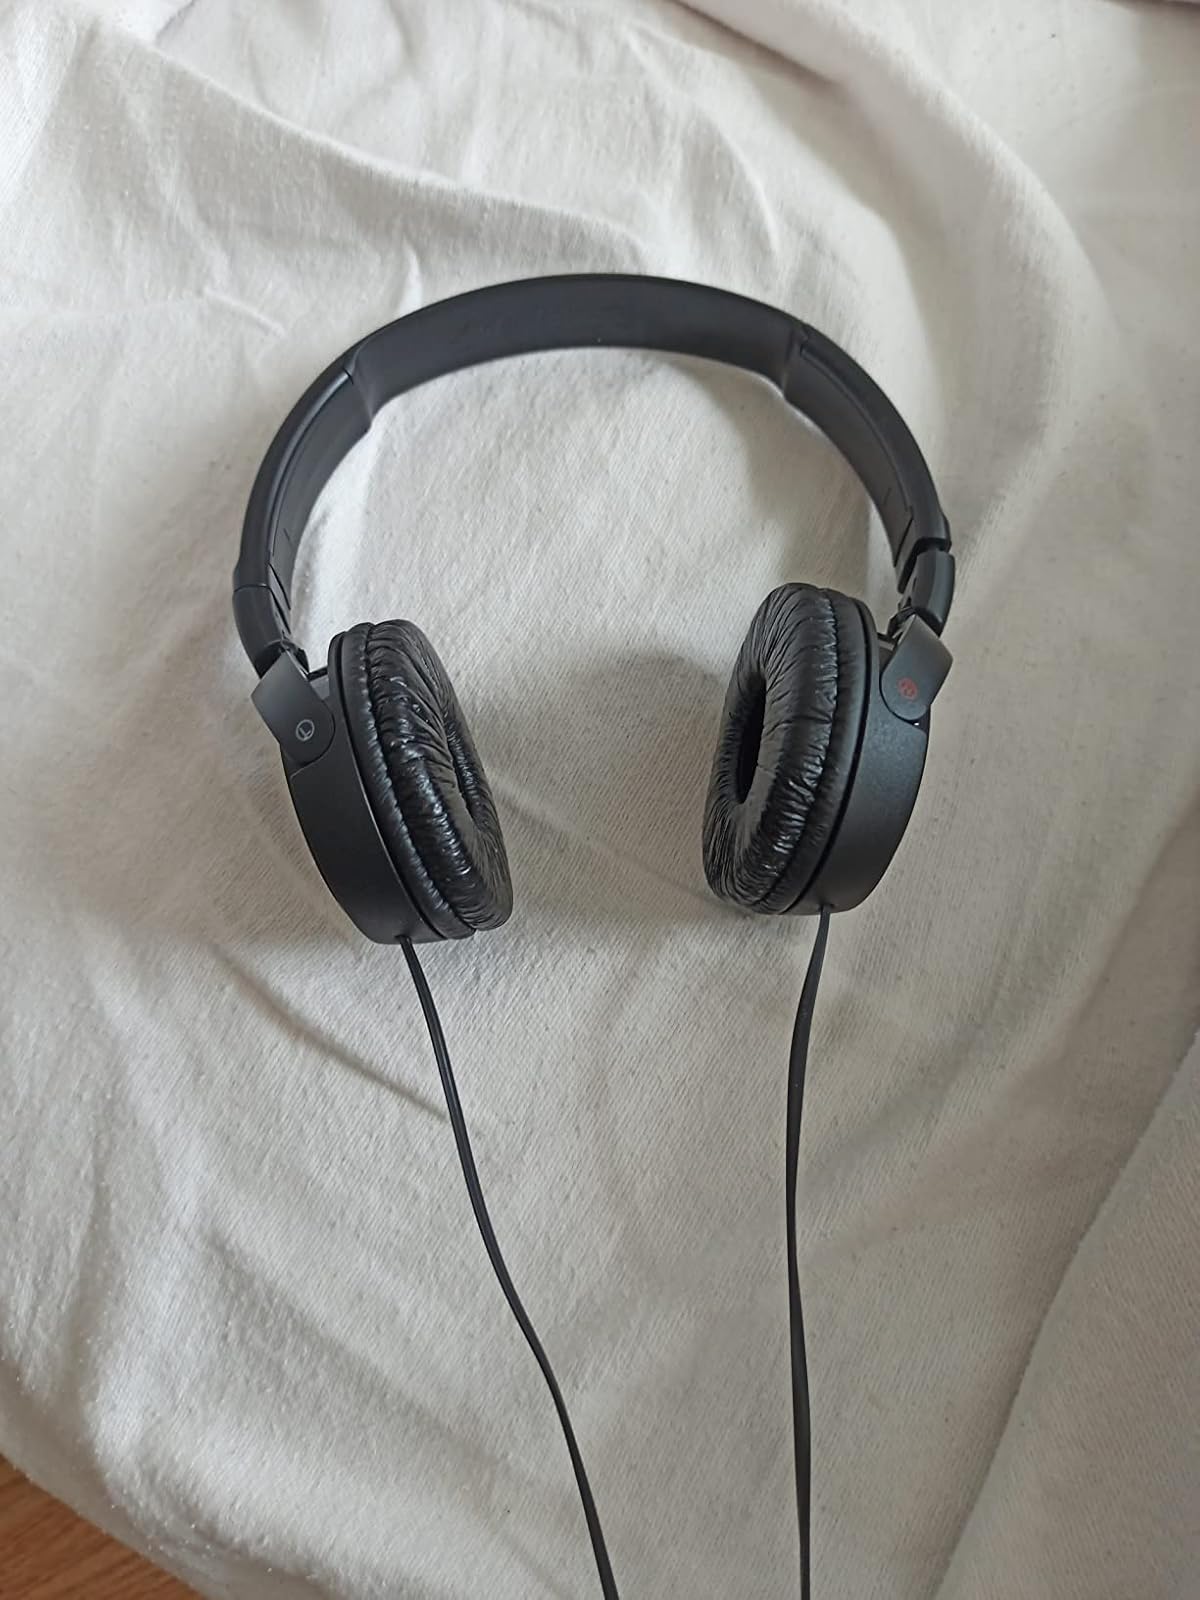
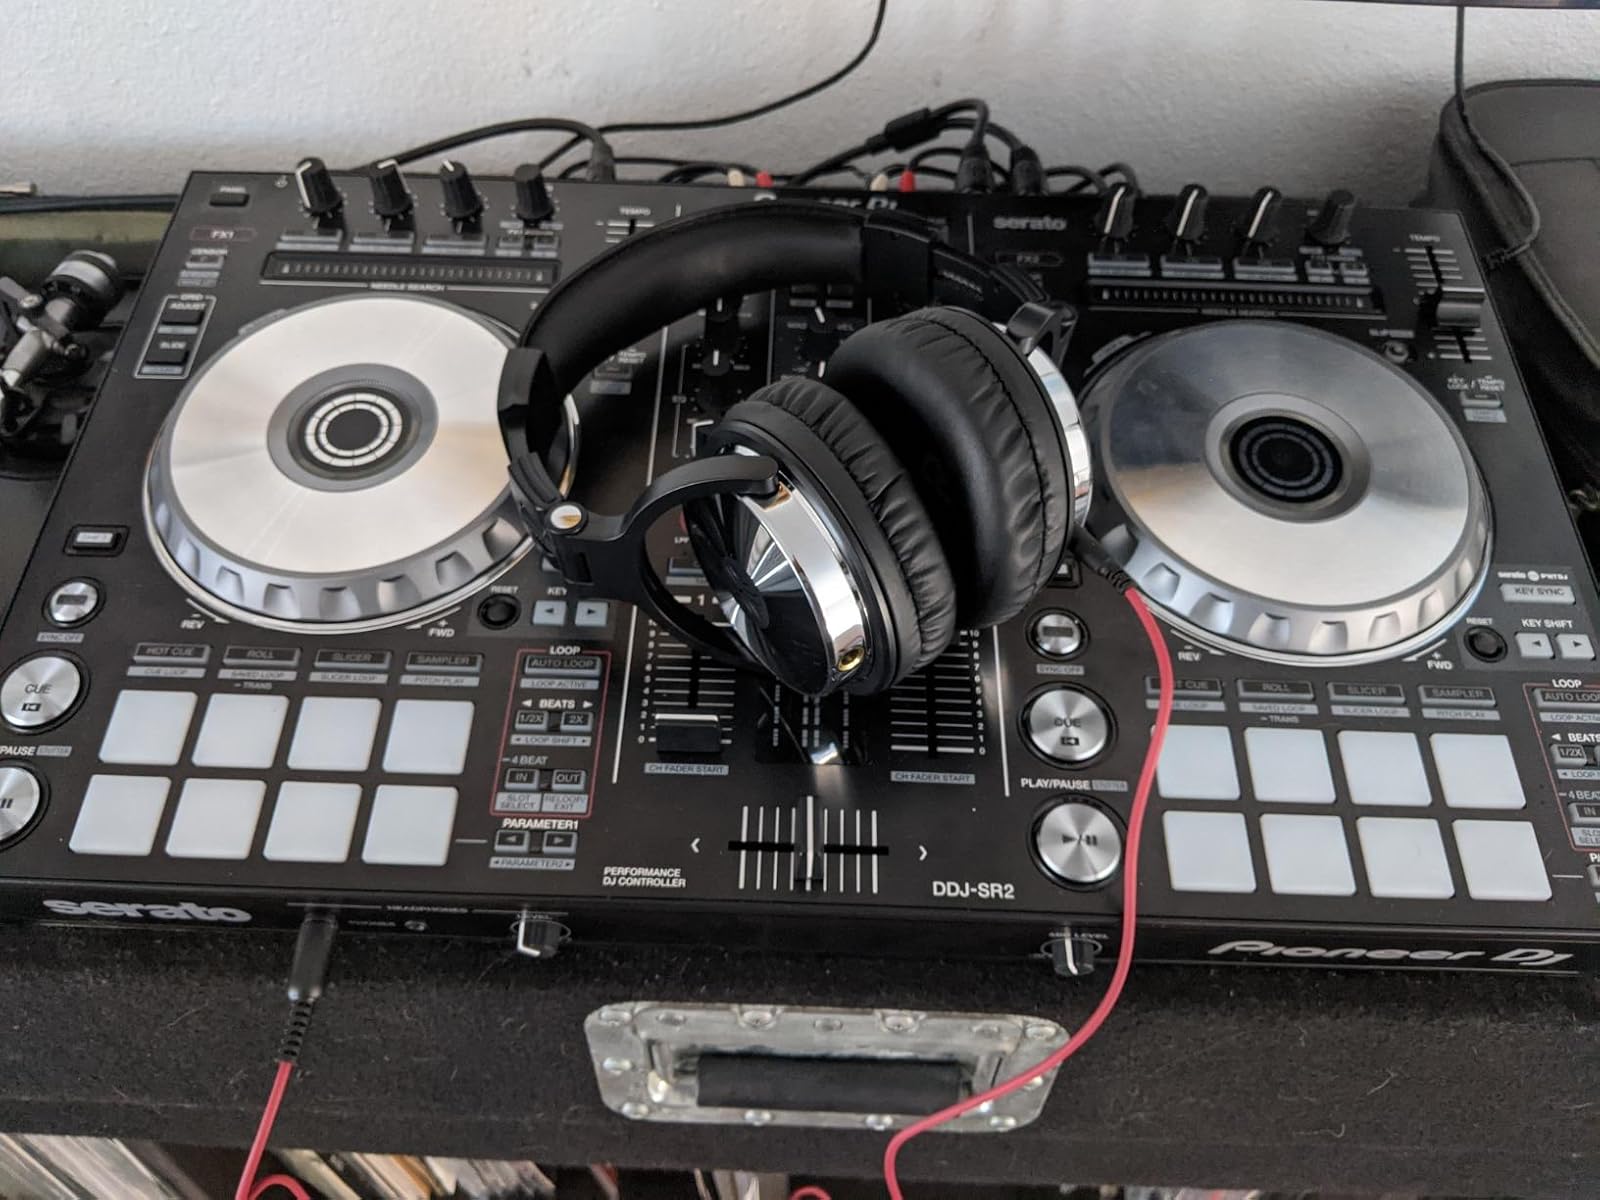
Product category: headphones
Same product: no